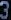
Number: 3